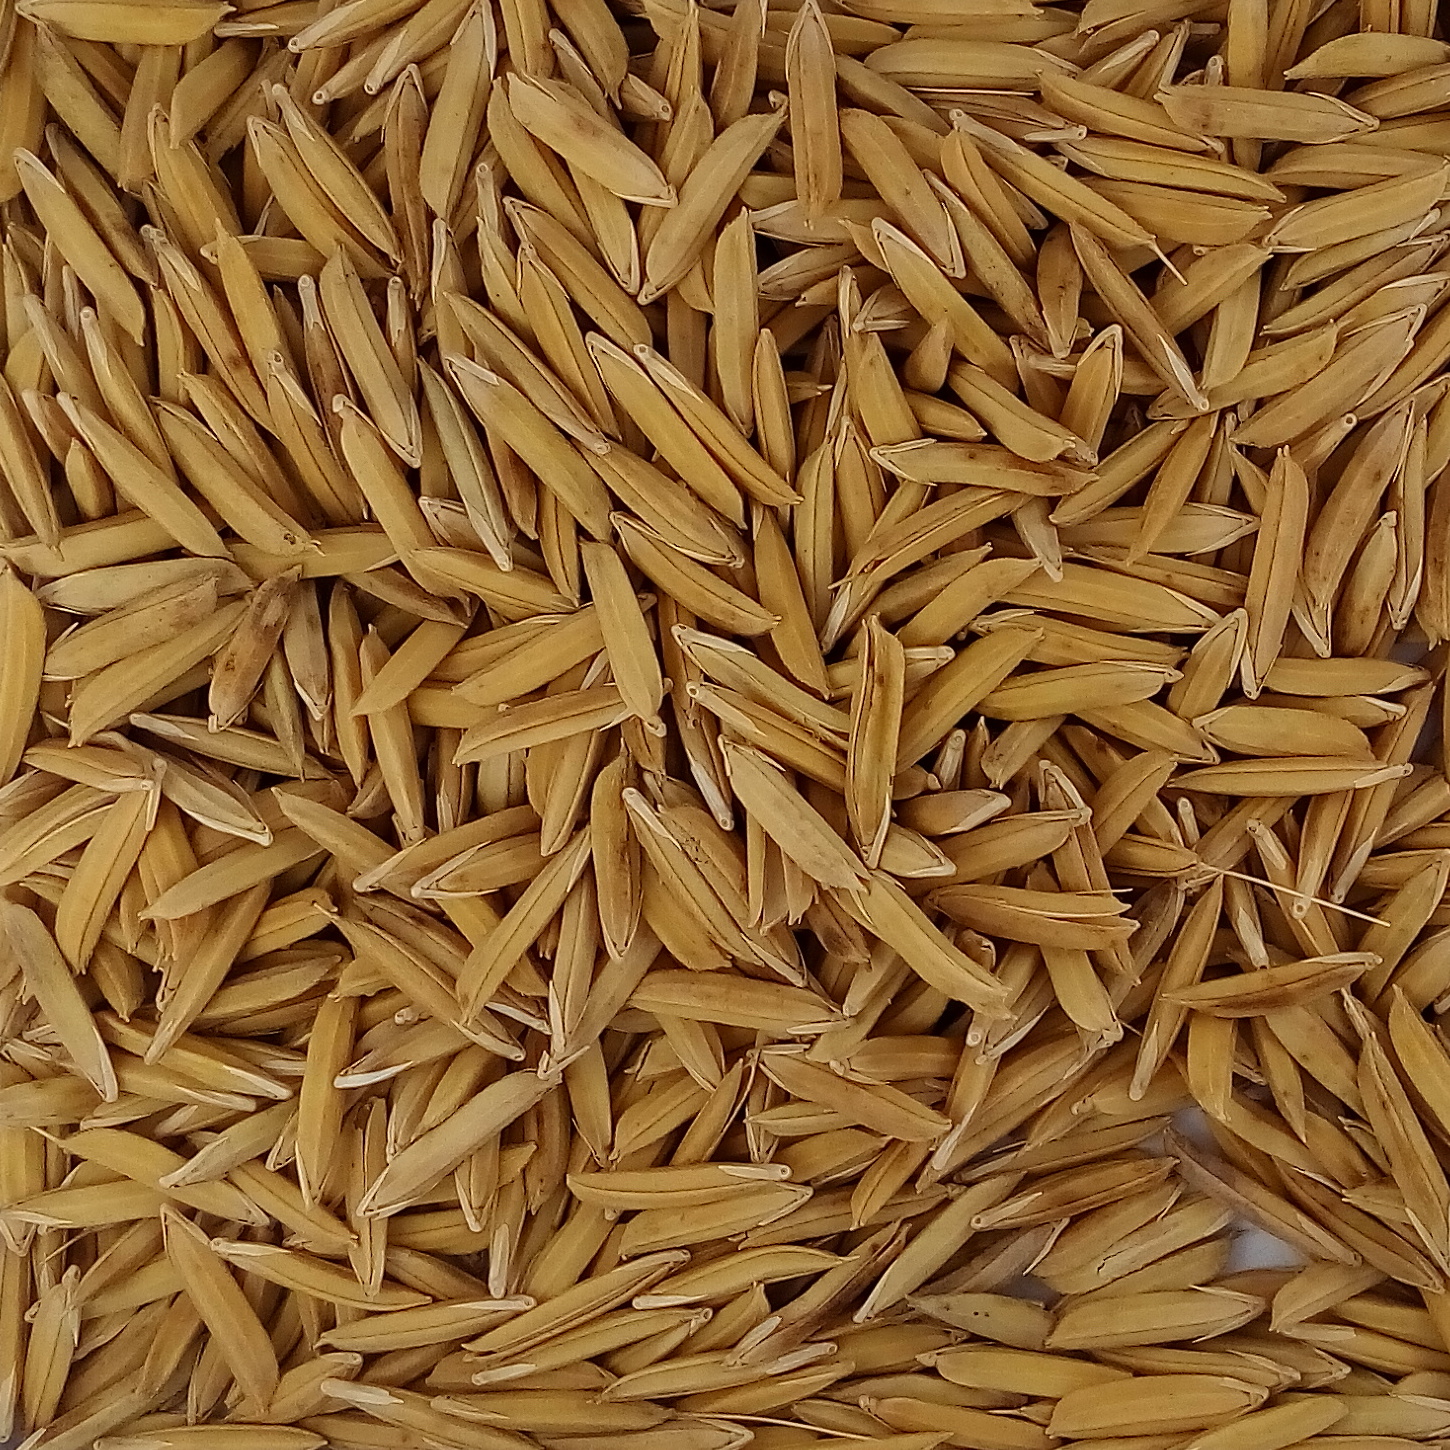
Rice seed variety: 1121